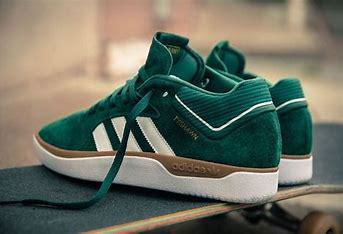
Brand: Adidas
Model: Tyshawn